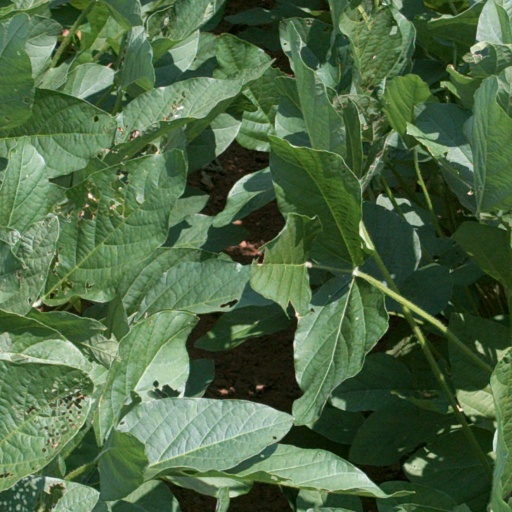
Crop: soybean